Districts of Turkey

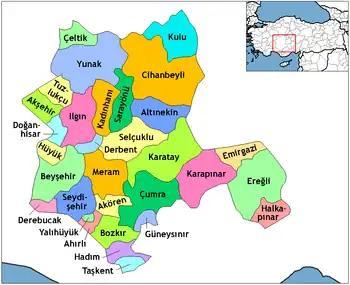
Districts of Konya

The following population data is based on the 2024 census. The list is sorted from highest to lowest population. According to the results of the Local Elections of March 31, 2024, Mayors are listed with their parties.